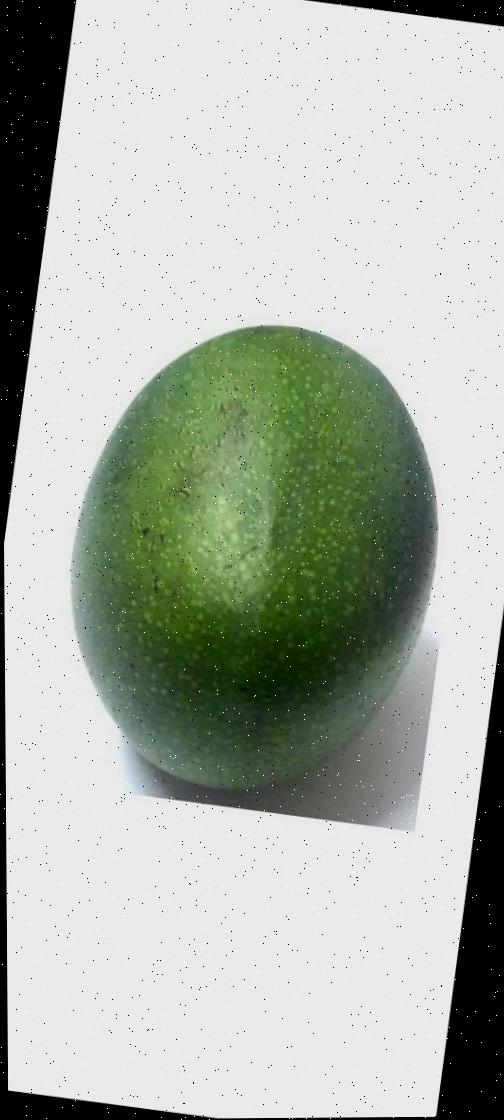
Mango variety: Ashshina Zhinuk